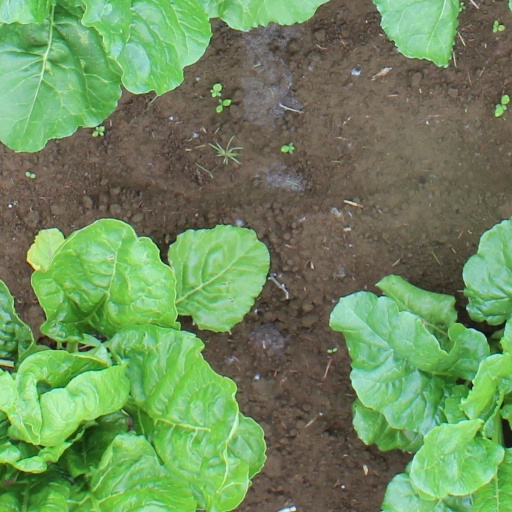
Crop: sugar beet